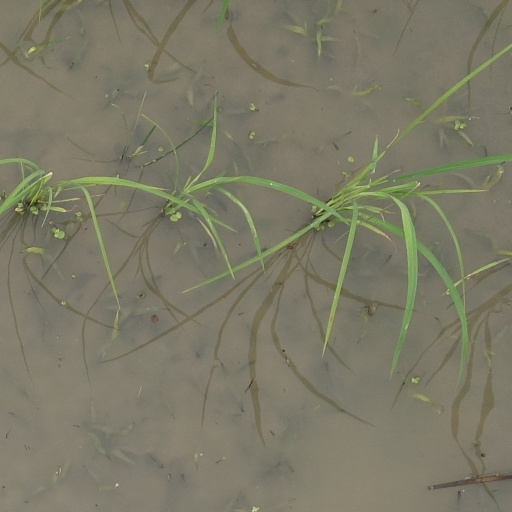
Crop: rice